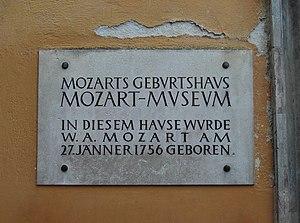
Autriche, Salzbourg, Getreidegasse